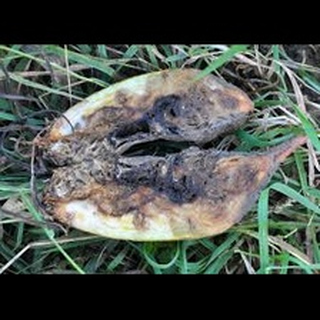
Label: wheat_common_root_rot